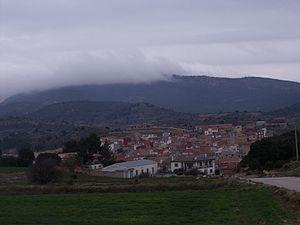
Aliaguilla est une municipalité espagnole de la province de Cuenca, dans la région autonome de Castille-La Manche.